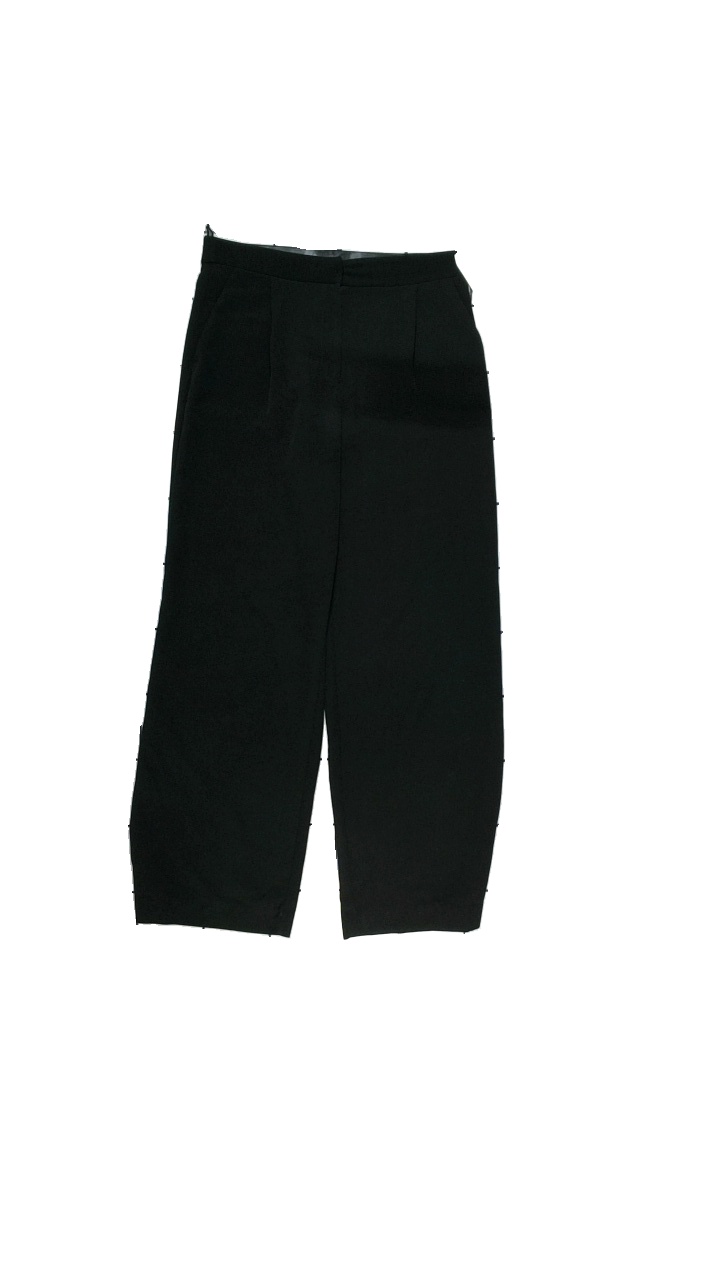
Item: Trousers (Ladies)
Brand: Monki
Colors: Black
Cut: Regular
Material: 100%Polyester
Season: All
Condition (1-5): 4
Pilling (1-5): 4
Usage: Reuse
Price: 50-100